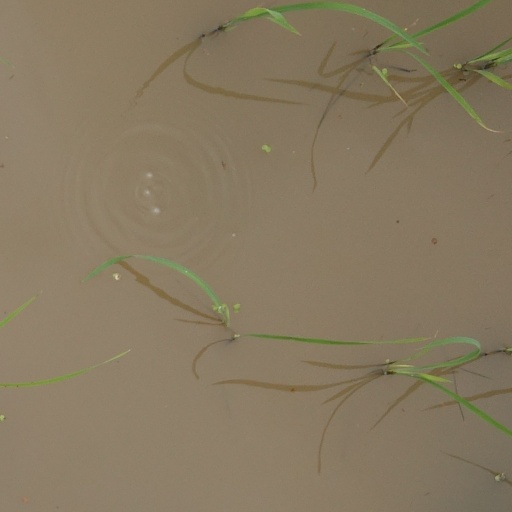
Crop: rice